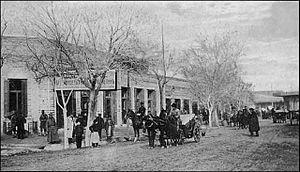
Achgabat ou Achkhabad est la principale ville et la capitale du Turkménistan, en Asie centrale. Elle se trouve dans une oasis du désert du Karakoum, au pied de la chaîne de Kopet-Dag, près de la frontière iranienne. Sa population s'élevait à 1 032 000 habitants en 2012.